Patrick Henry (packet)

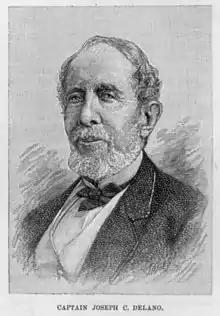
Captain Joseph Clement Delano of the "Patrick Henry"

Five days before her maiden voyage, on November 2, 1839, the "New York Morning Herald" published an article titled, "Fête On Board The Patrick Henry," that documented a "neat little ... pic-nic, or collation" given by its widely respected captain, "aboard the splendid new ship," and, "attended by all the elite." The reviewer called the vessel, "a perfect "bijou,"" and wrote that "[h]er cabins are superb, her quarter-deck very convenient, and the new arrangement in the poop is admirable. Captain Delano is filling rapidly up with passengers..."